The House on Pine Street

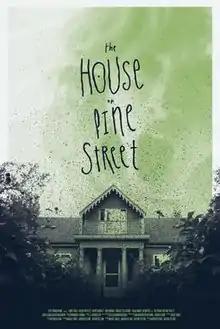
Theatrical release poster

The House on Pine Street is a 2015 independent psychological drama-horror film written by Aaron Keeling, Austin Keeling, and Natalie Jones, and directed by Aaron Keeling and Austin Keeling. The project was partially funded through a Kickstarter campaign. Principal photography took place over 19 days in the spring of 2014.